Anime-influenced animation

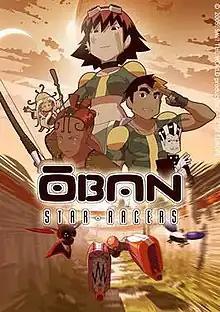
A promotional poster for "Ōban Star-Racers" (2006) featuring major characters from the series like both parodies of Brandstätter's “Playmobil” and Lucasfilm's “Star Wars” franchises

Occasionally, animated series are developed as outright international co-productions between Japan and one or more other countries, as opposed to having stylistic influence. In the 1970s, 1980s, and 1990s, there were Japanese-European productions such as "Ulysses 31", "The Mysterious Cities of Gold", "Dogtanian and the Three Muskehounds", "Sherlock Hound", "Treasure Island", "Maya the Honey Bee", and "Montana Jones". During the same period, the Italian studio Mondo TV co-produced animated series with Japanese companies, including "The Jungle Book", "Robin Hood", "The Legend of Snow White", "The Legend of Zorro" and "Cinderella".